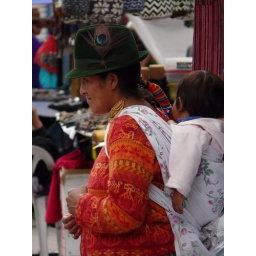
The market is also a good place to see indigenous people dressed in traditional attire from nearby local villages.